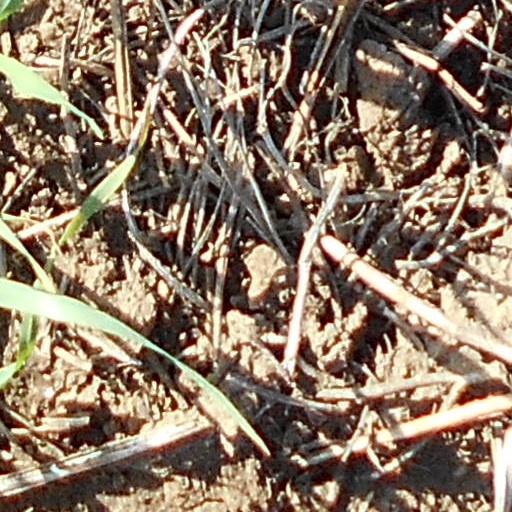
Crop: wheat